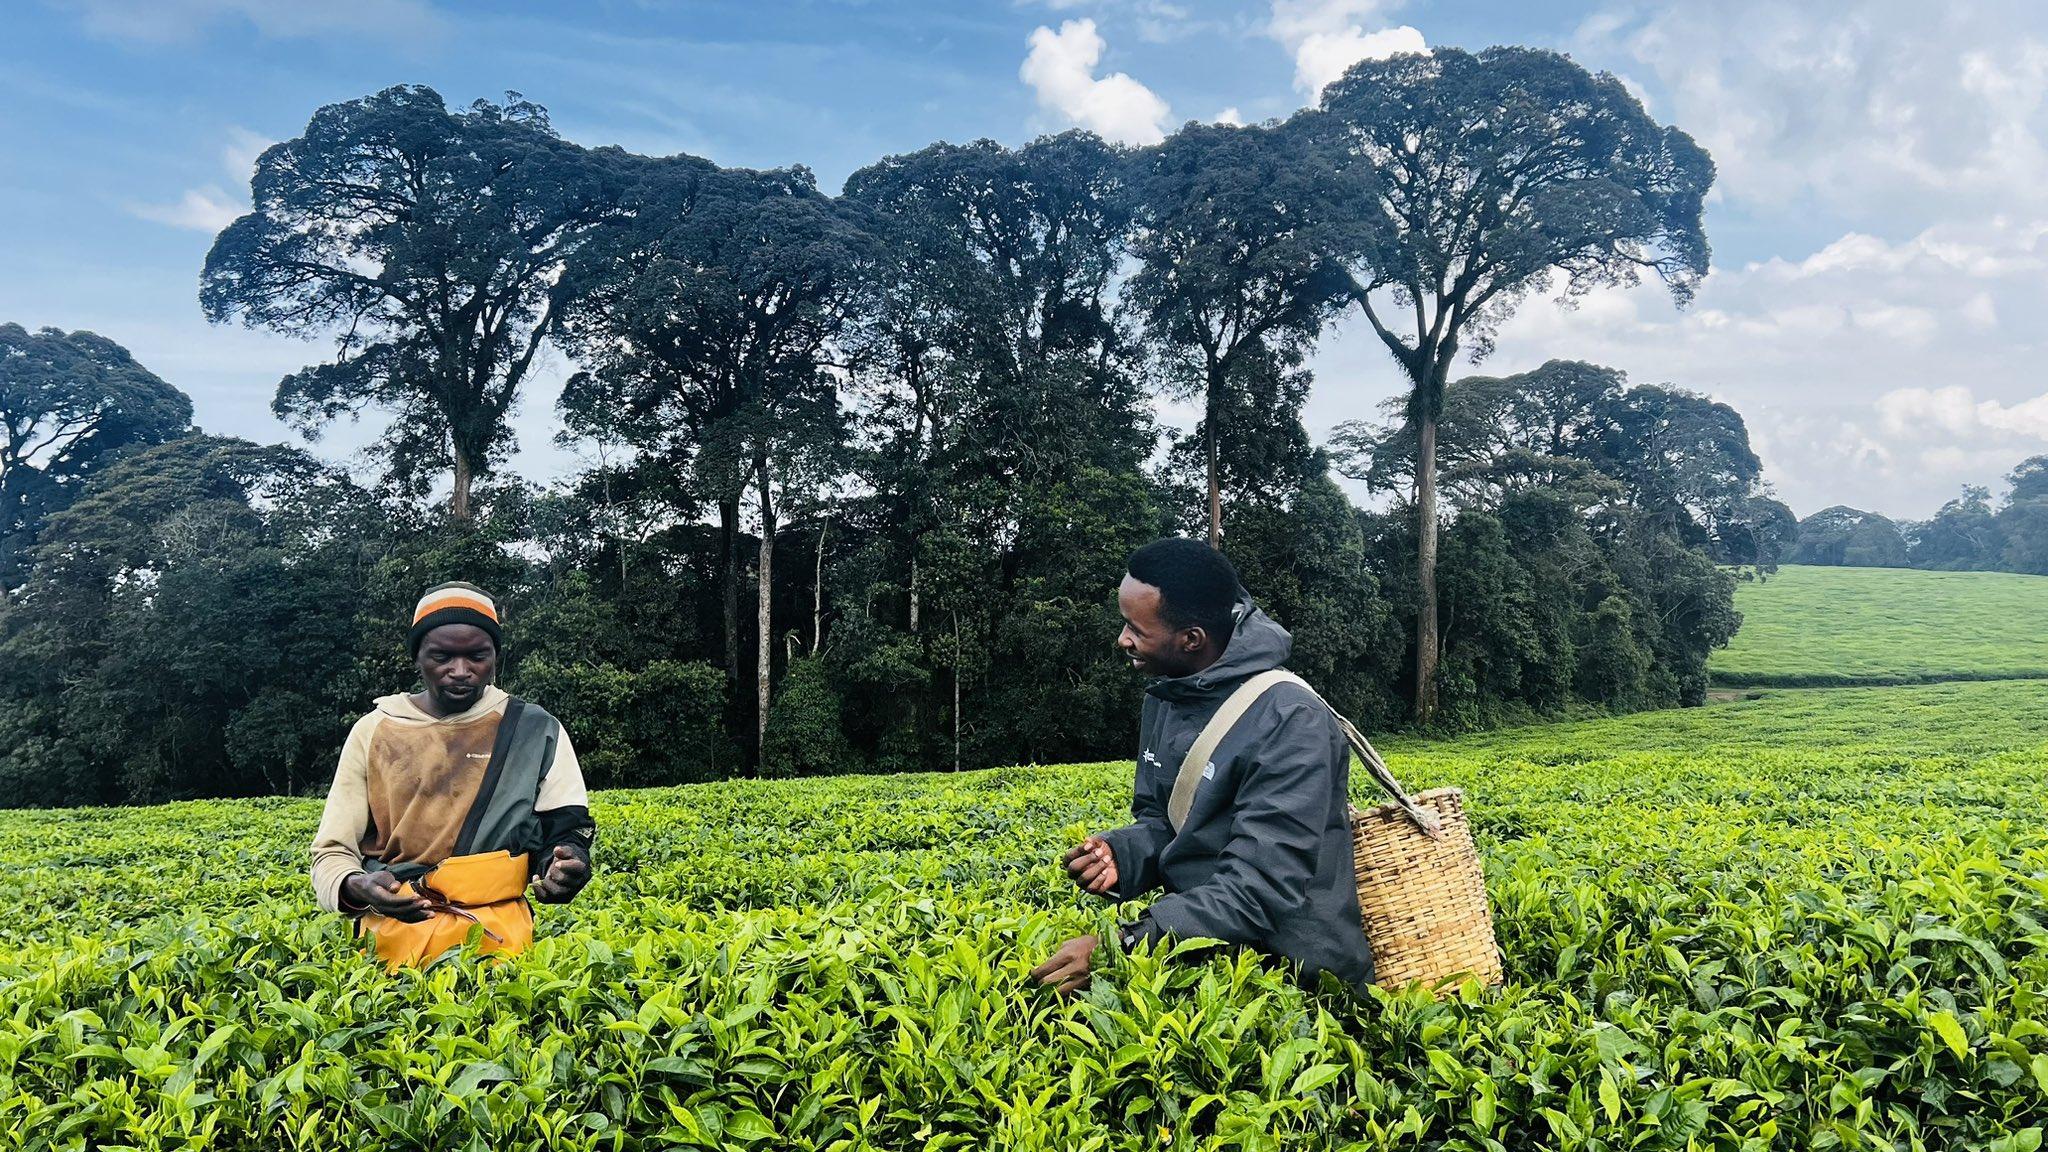
Watu waliosimama wakiwa wamebeba vikapu migongoni mwao katika eneo la wazi mfano wa shamba lililozungukwa na zao la chai ikiashiria ni eneo ulitumikalo kwa ajili ya uzalishaji wa zao hilo la biashara.